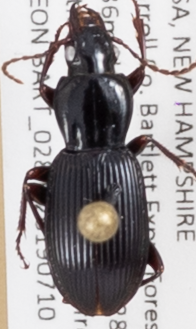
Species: Pterostichus tristis
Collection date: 2019-07-10
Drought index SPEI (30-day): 0.334
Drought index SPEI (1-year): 1.28
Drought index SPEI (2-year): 0.664